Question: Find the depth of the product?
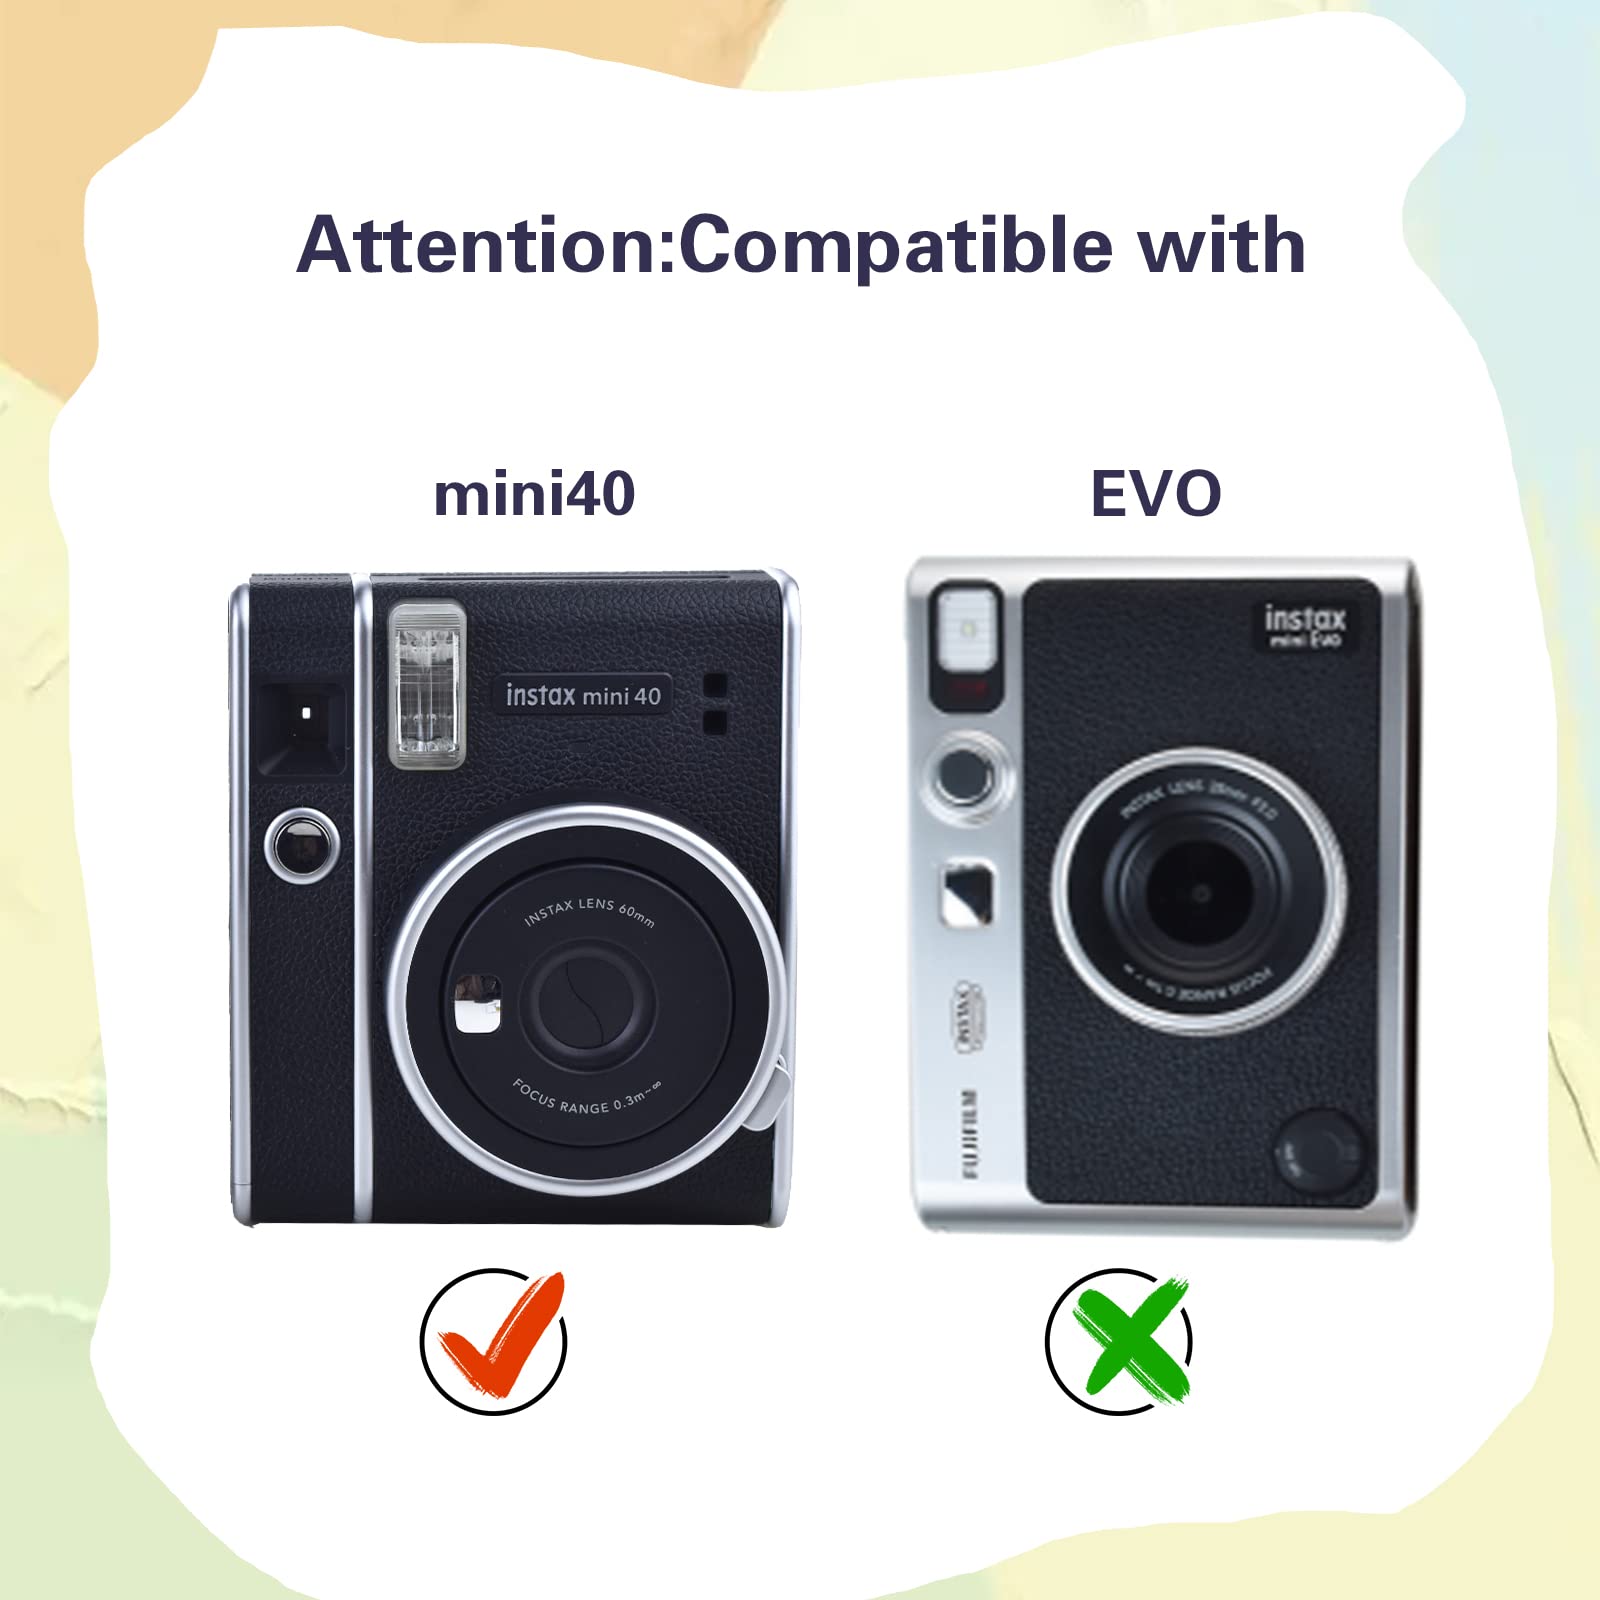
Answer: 0.3 metre